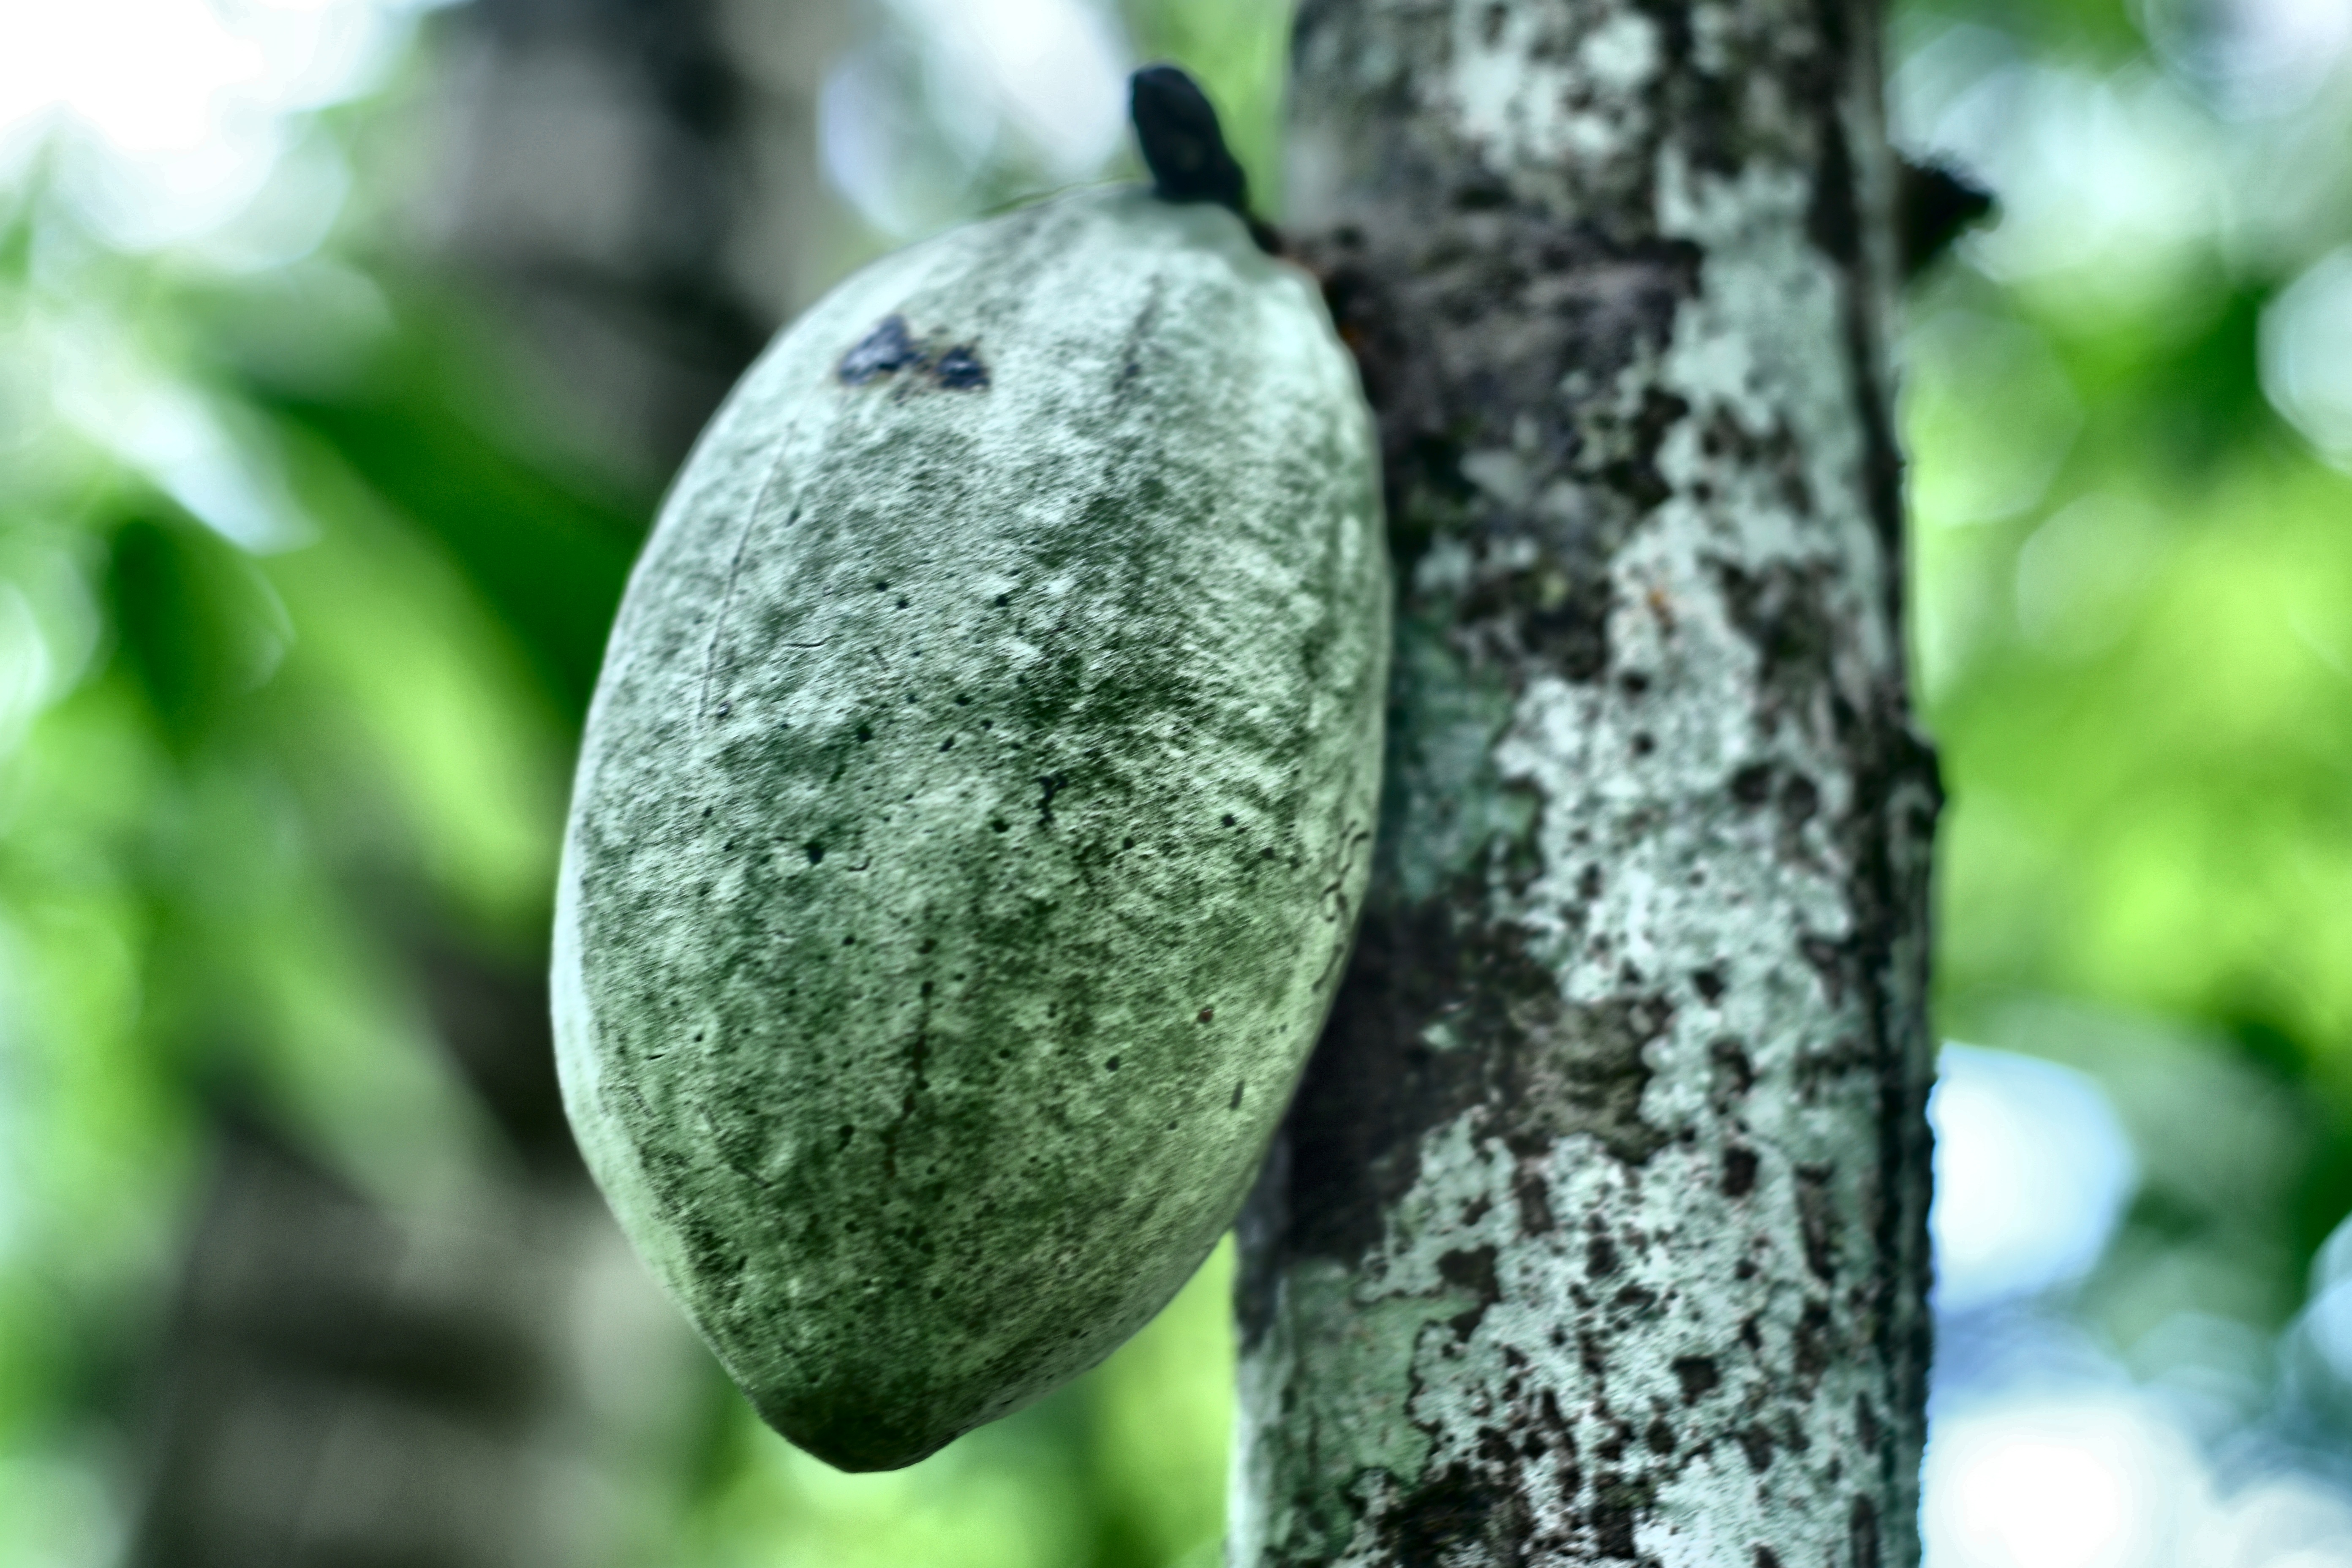
Maturity: unmature
Variety: Amelonado